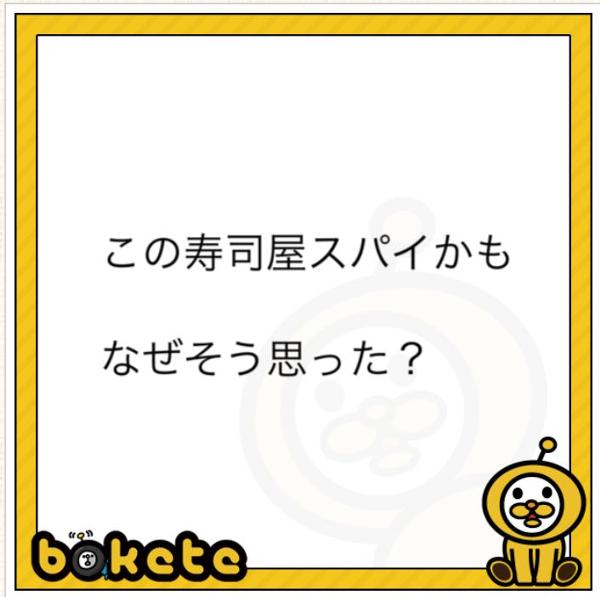
回答: いいネタを仕入れたとか言ってる